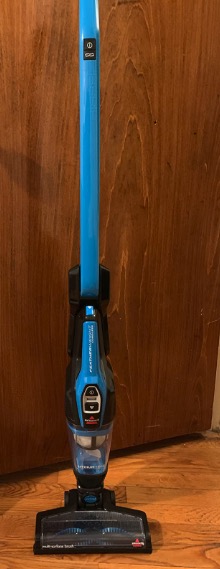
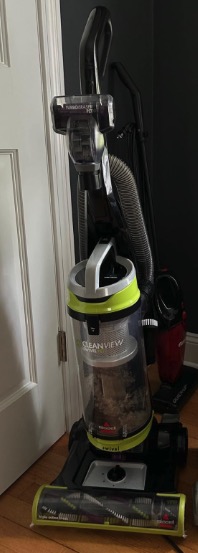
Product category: items_vacuum
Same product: no